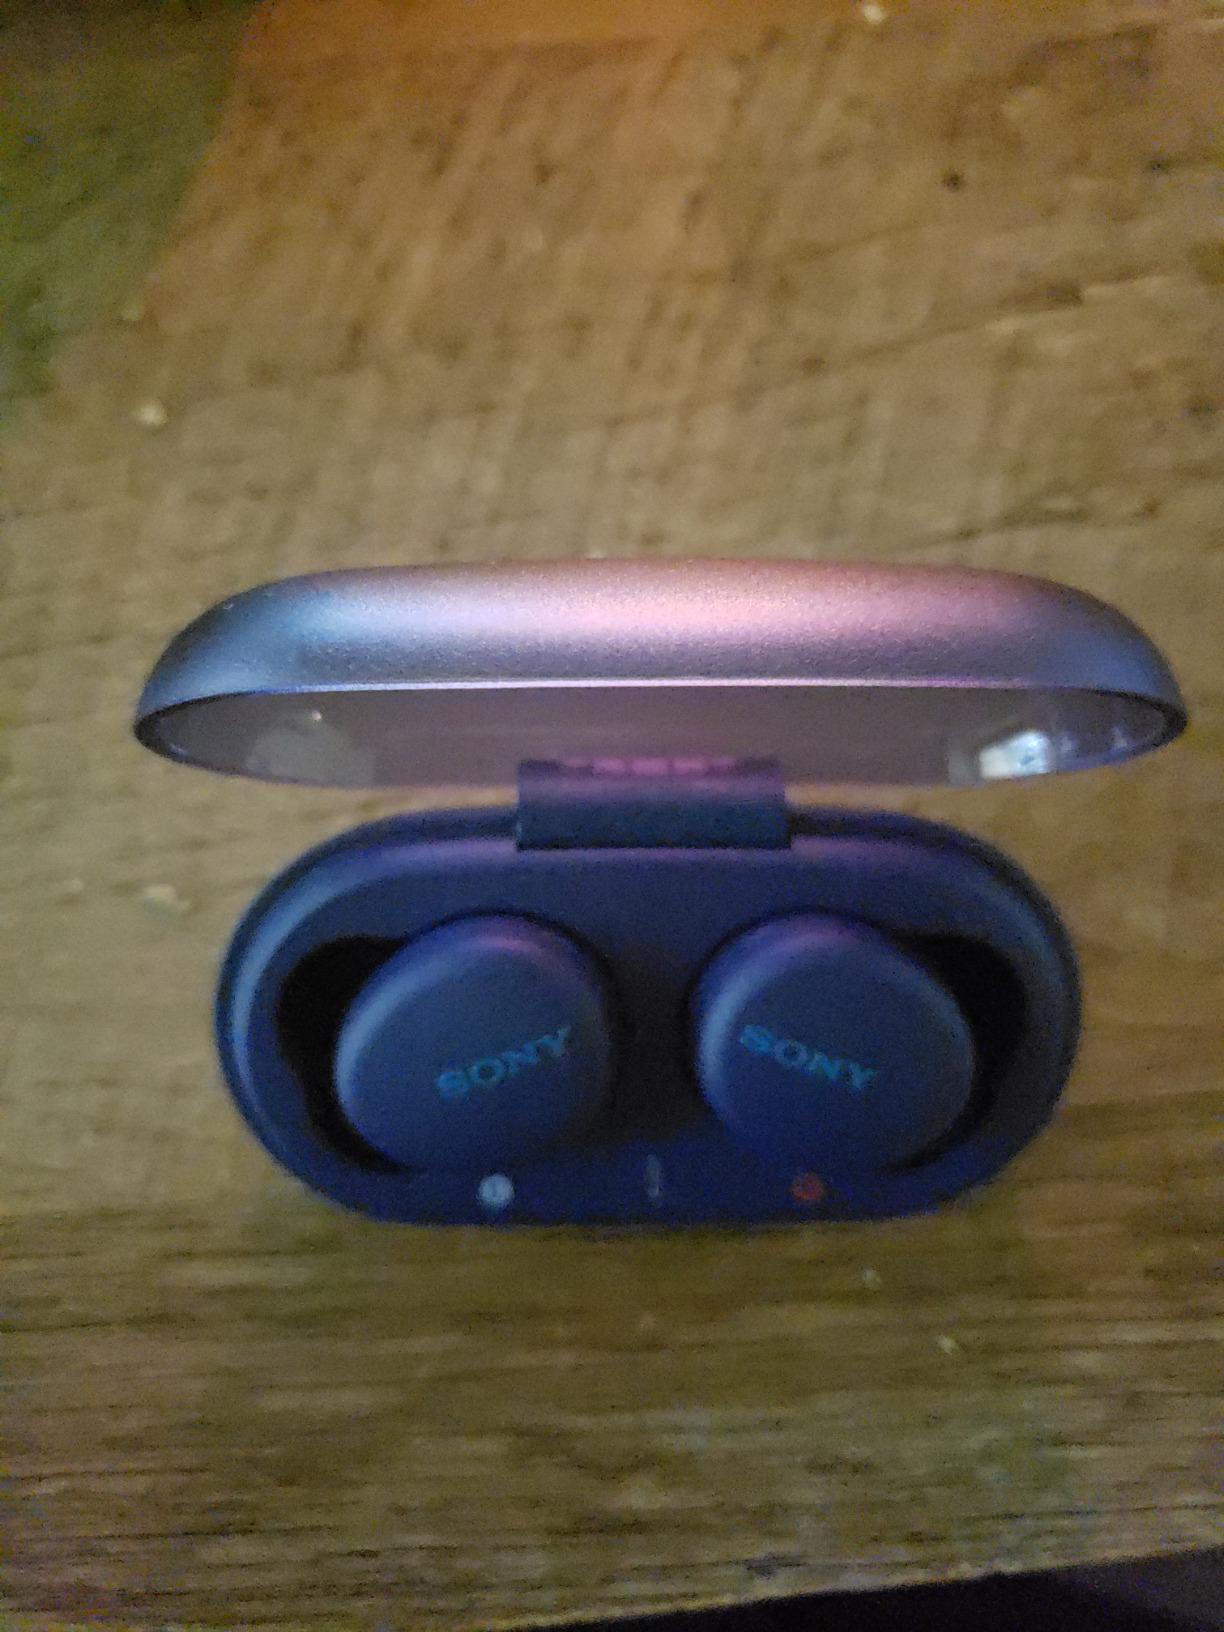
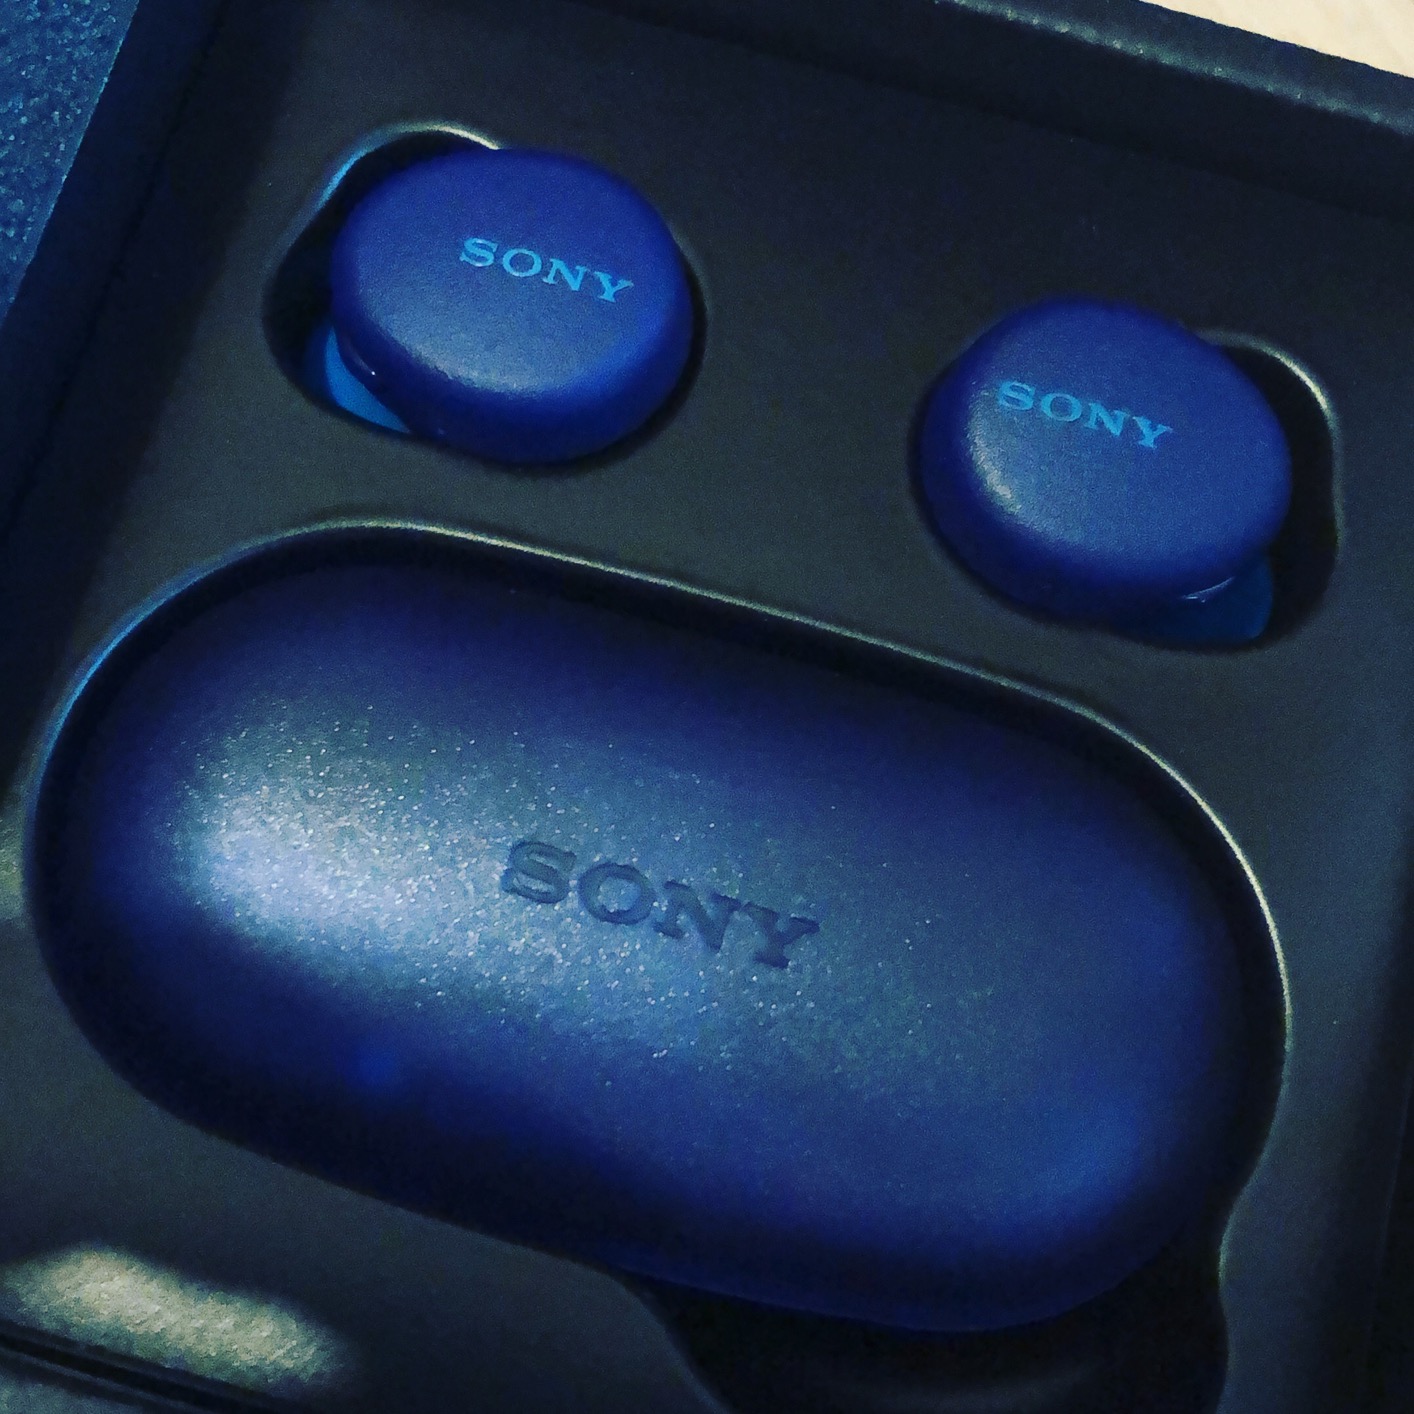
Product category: earbuds
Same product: yes